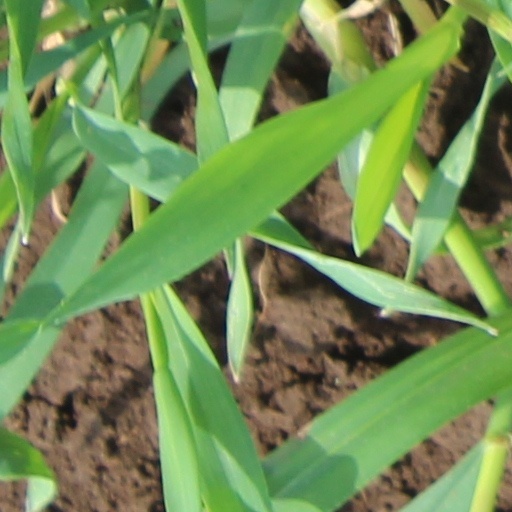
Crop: wheat